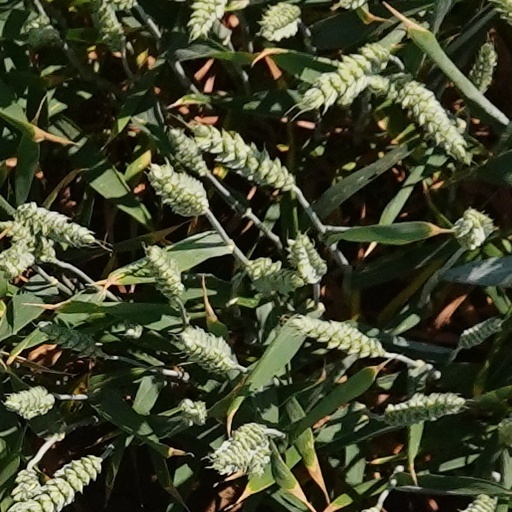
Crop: wheat